Rock music

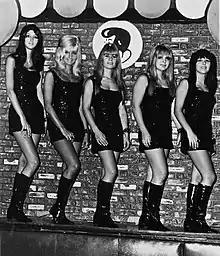
The Pleasure Seekers, an all-female garage rock group featuring Suzi Quatro, in 1964.

Garage rock was a raw form of rock music, particularly prevalent in North America in the mid-1960s and so called because of the perception that it was rehearsed in the suburban family garage. Garage rock songs often revolved around the traumas of high school life, with songs about "lying girls" and unfair social circumstances being particularly common. The lyrics and delivery tended to be more aggressive than was common at the time, often with growled or shouted vocals that dissolved into incoherent screaming. They ranged from crude one-chord music (like the Seeds) to near-studio musician quality (including the Knickerbockers, the Remains, and the Fifth Estate). There were also regional variations in many parts of the country with flourishing scenes particularly in California and Texas.